Moon Dreams

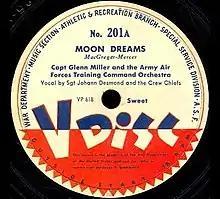
1944 release by Glenn Miller and the AAFTC Orchestra as V-Disc No. 201A, October, 1944

"Moon Dreams" is a 1942 jazz and pop song composed by Chummy MacGregor and Johnny Mercer. The song was first recorded by Martha Tilton on Capitol Records.